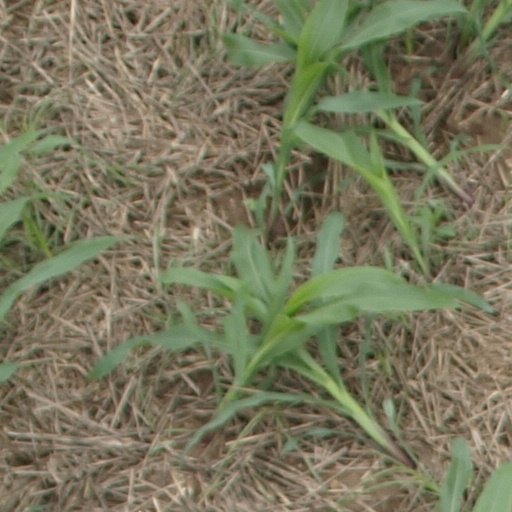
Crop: maize; corn